Miguel Ángel Juárez

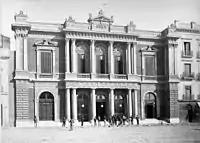
Building of the Buenos Aires Stock Exchange.

From the first moment, his administration was characterized by an exacerbation of presidentialism. The enormous concentration of political power in his person and in officials directly appointed from the presidency, earned his government the nickname of Unicato. He was referring to his claim to concentrate all political and public power in the president, as the Sole Head of the Nation and of the National Autonomist Party.